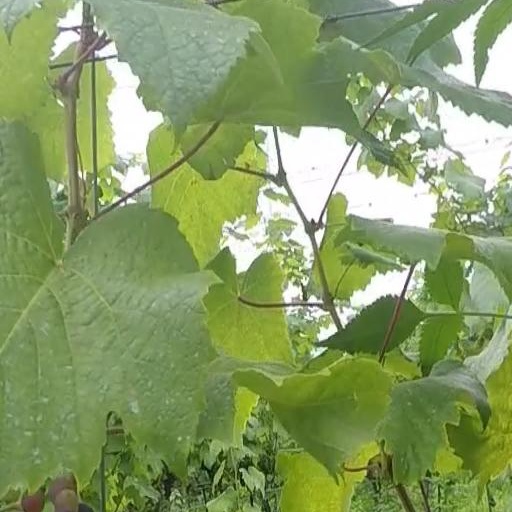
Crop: grape